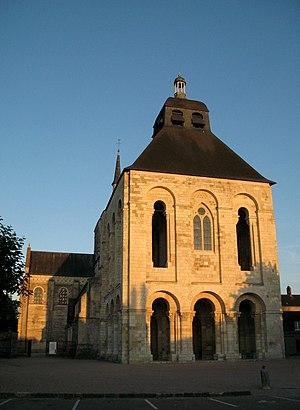
Saint Abbon de Fleury est un moine bénédictin réformateur, abbé de Fleury, né entre 940 et 945 à Orléans et mort le 13 novembre 1004 à La Réole.